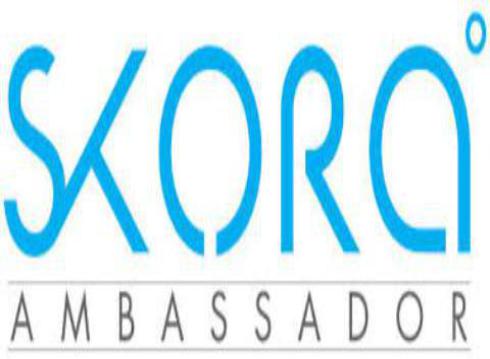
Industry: Clothes